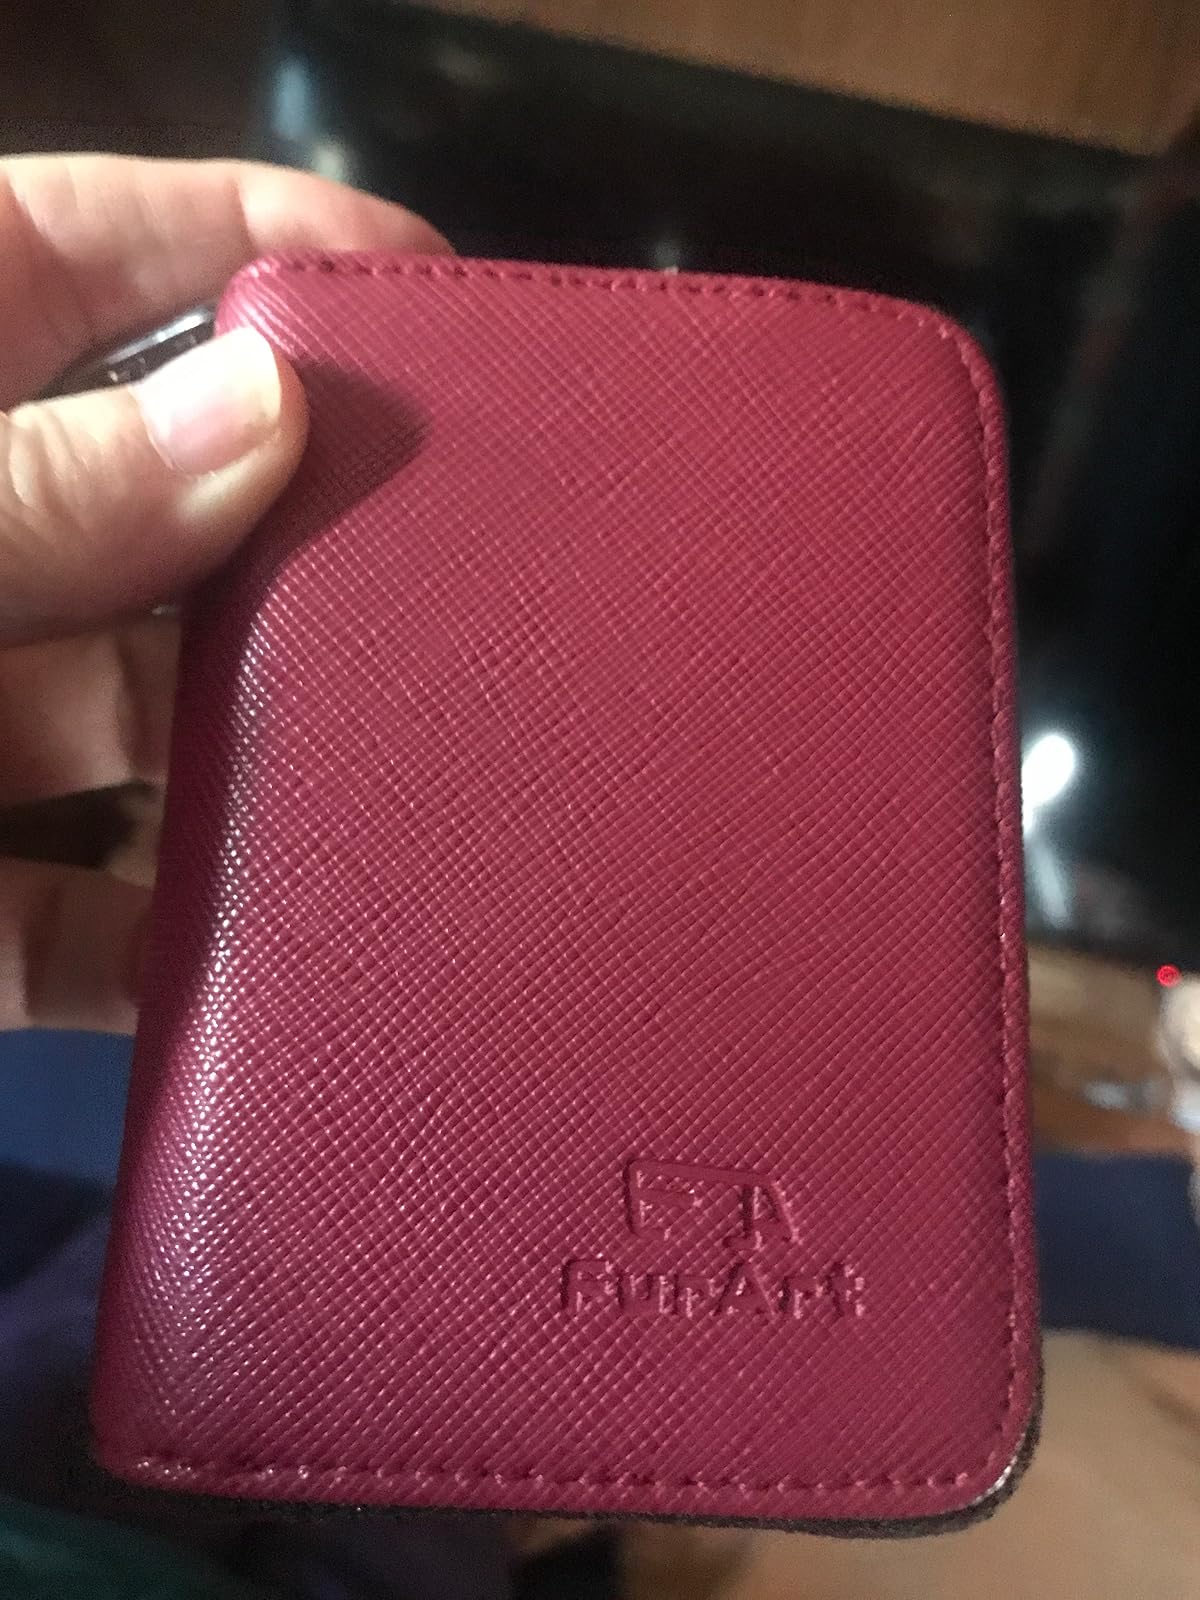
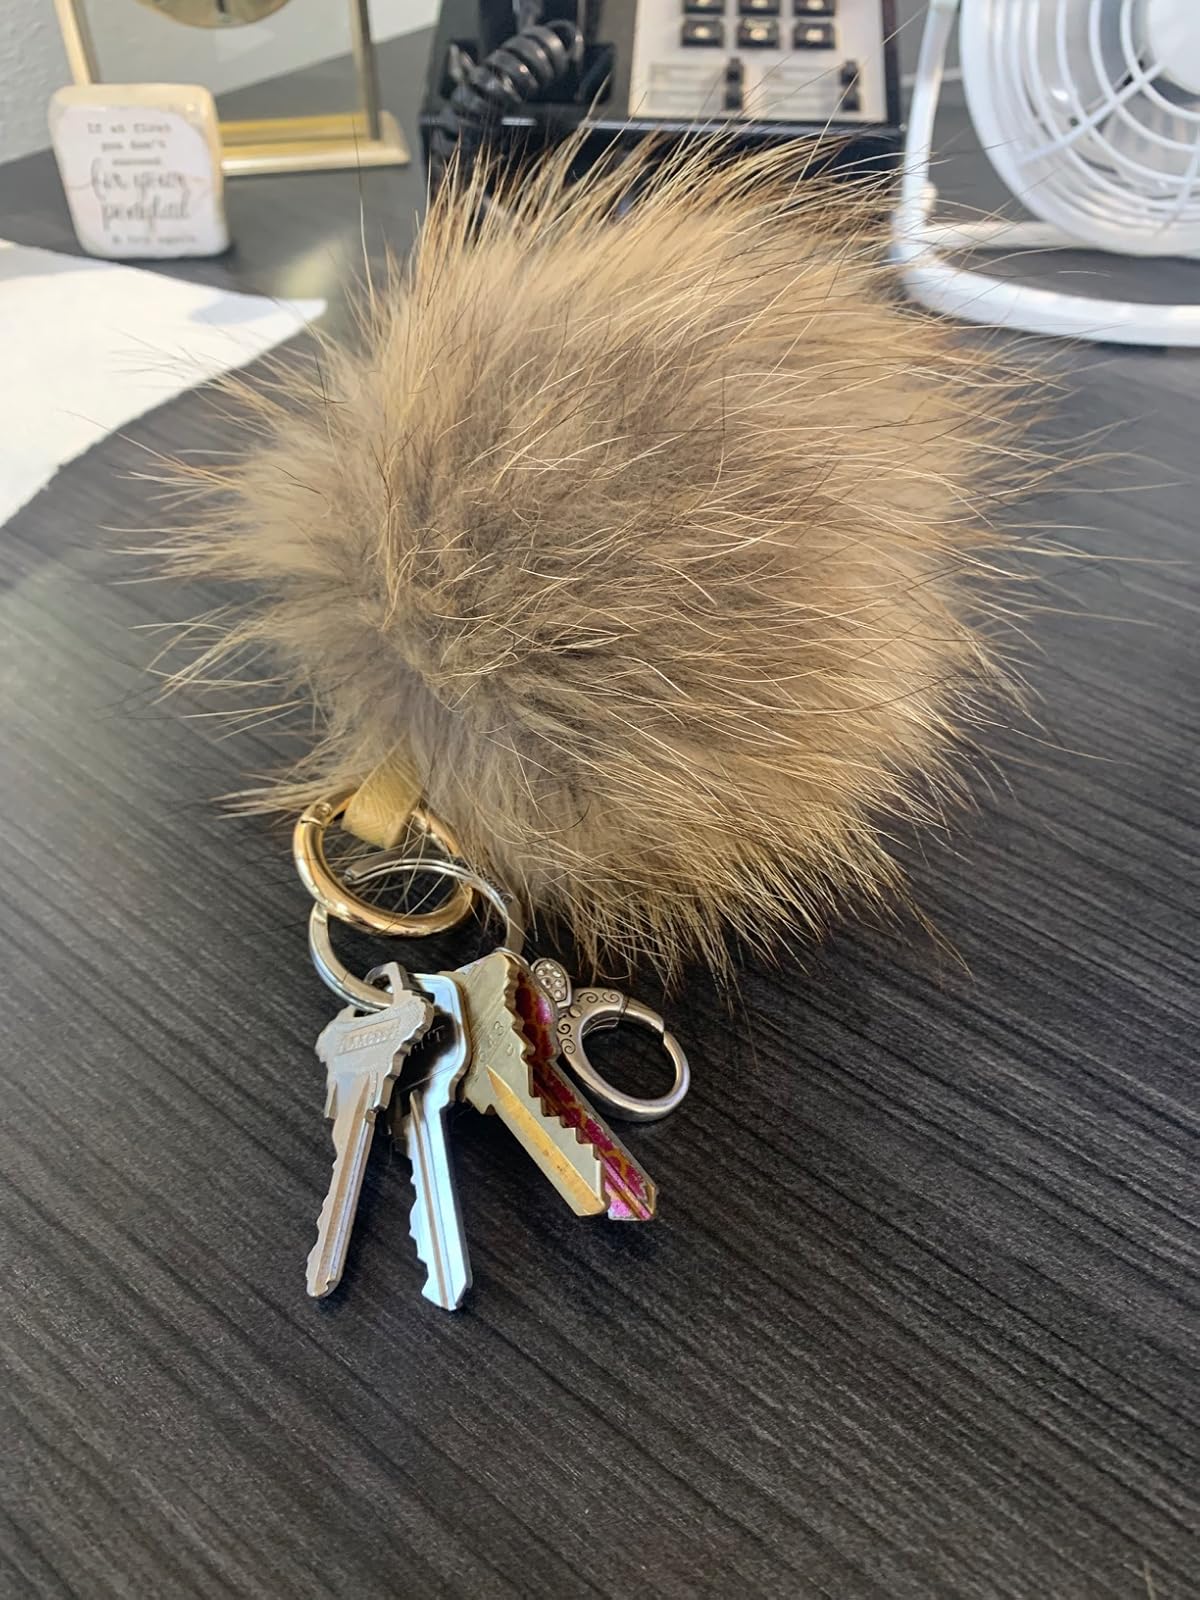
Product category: accessories_keychain
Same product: no